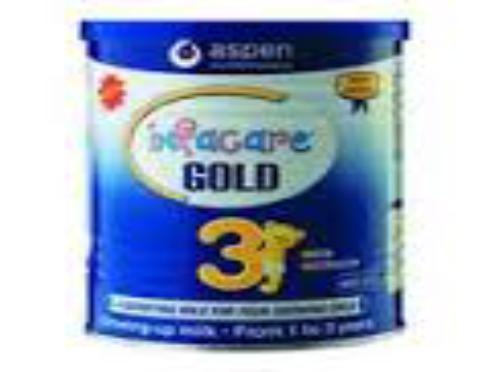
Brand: Infacare
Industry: Food